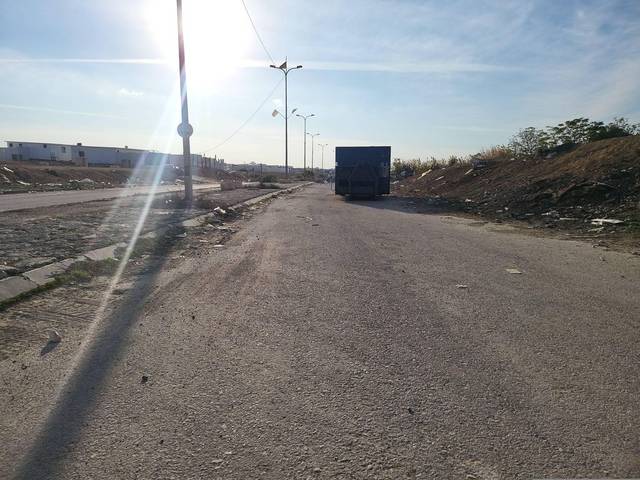
Region: Israel
Coordinates: 31.376, 34.749